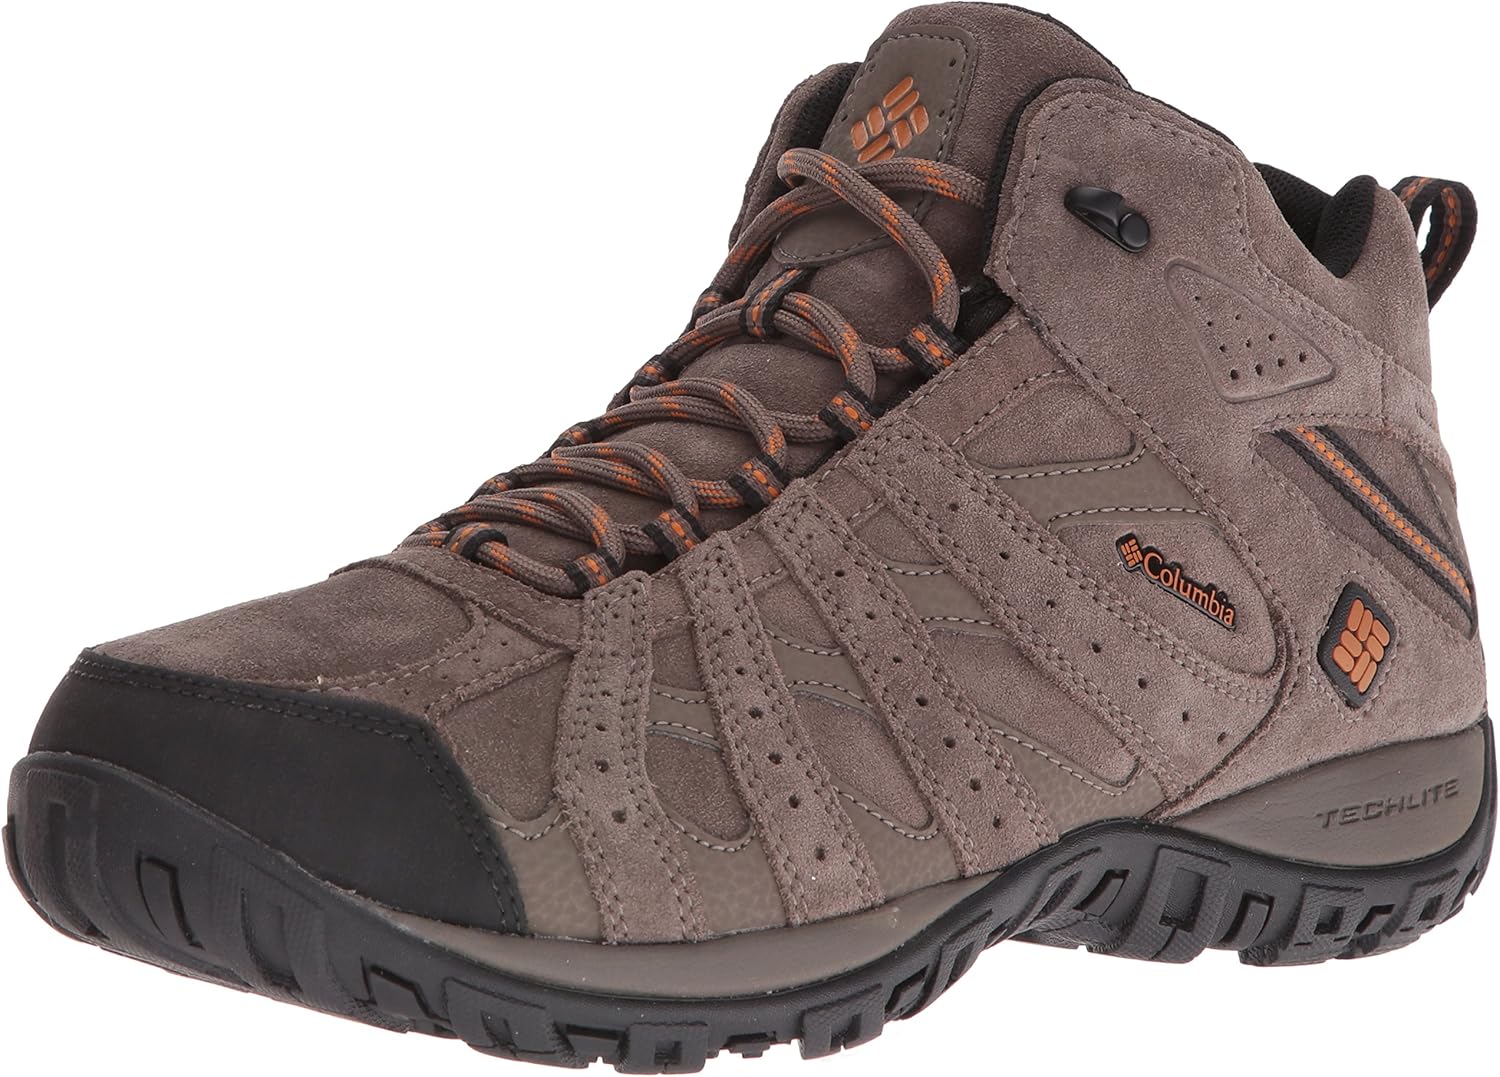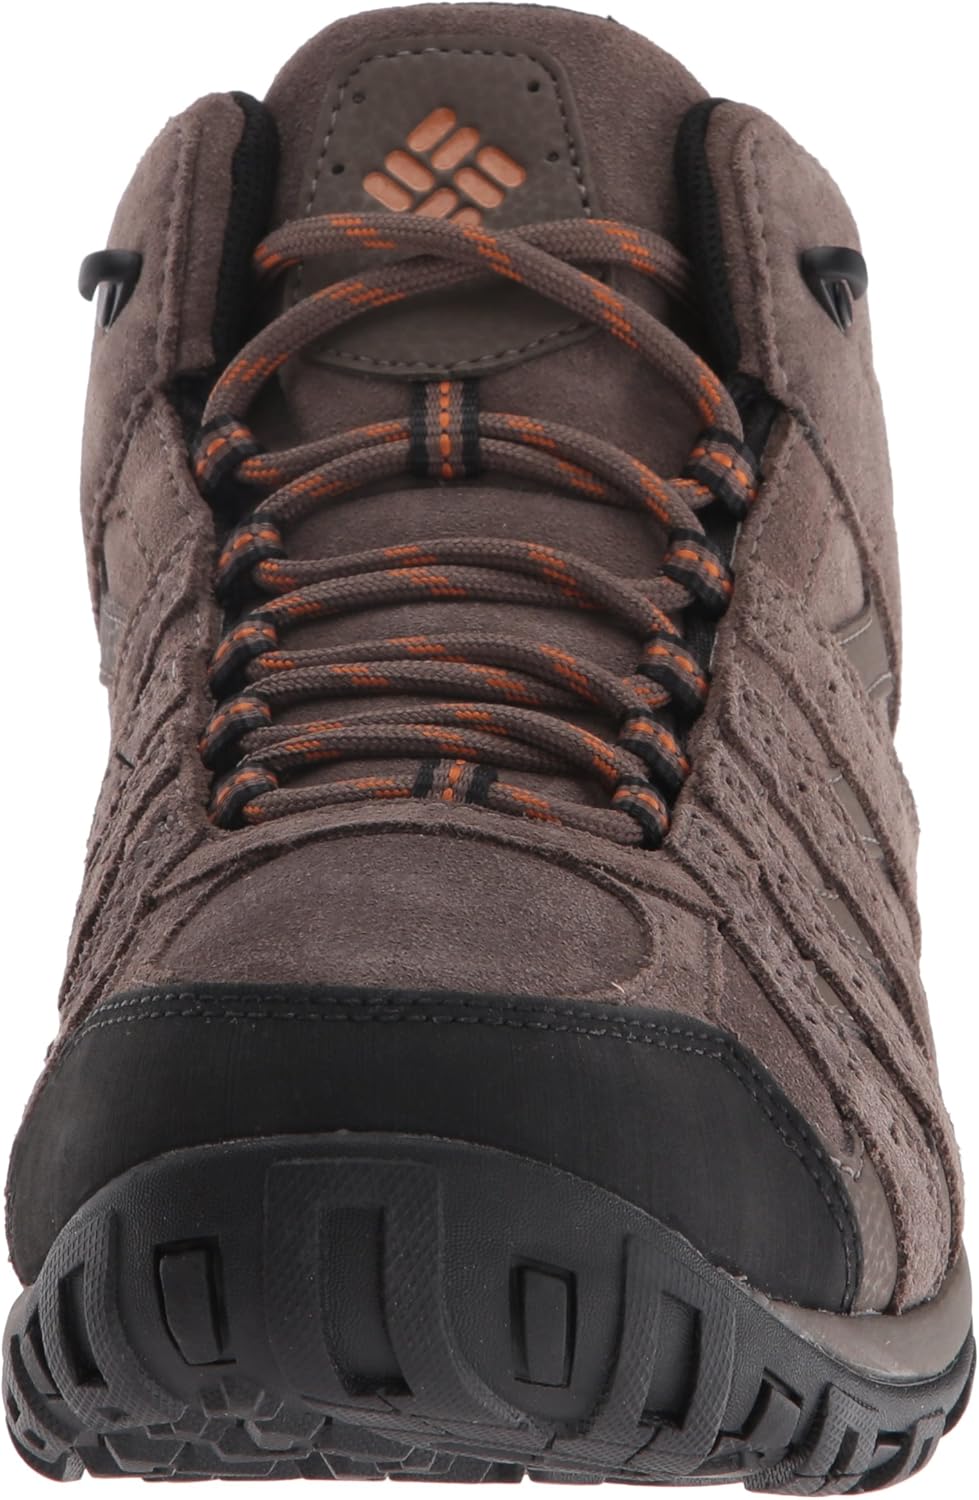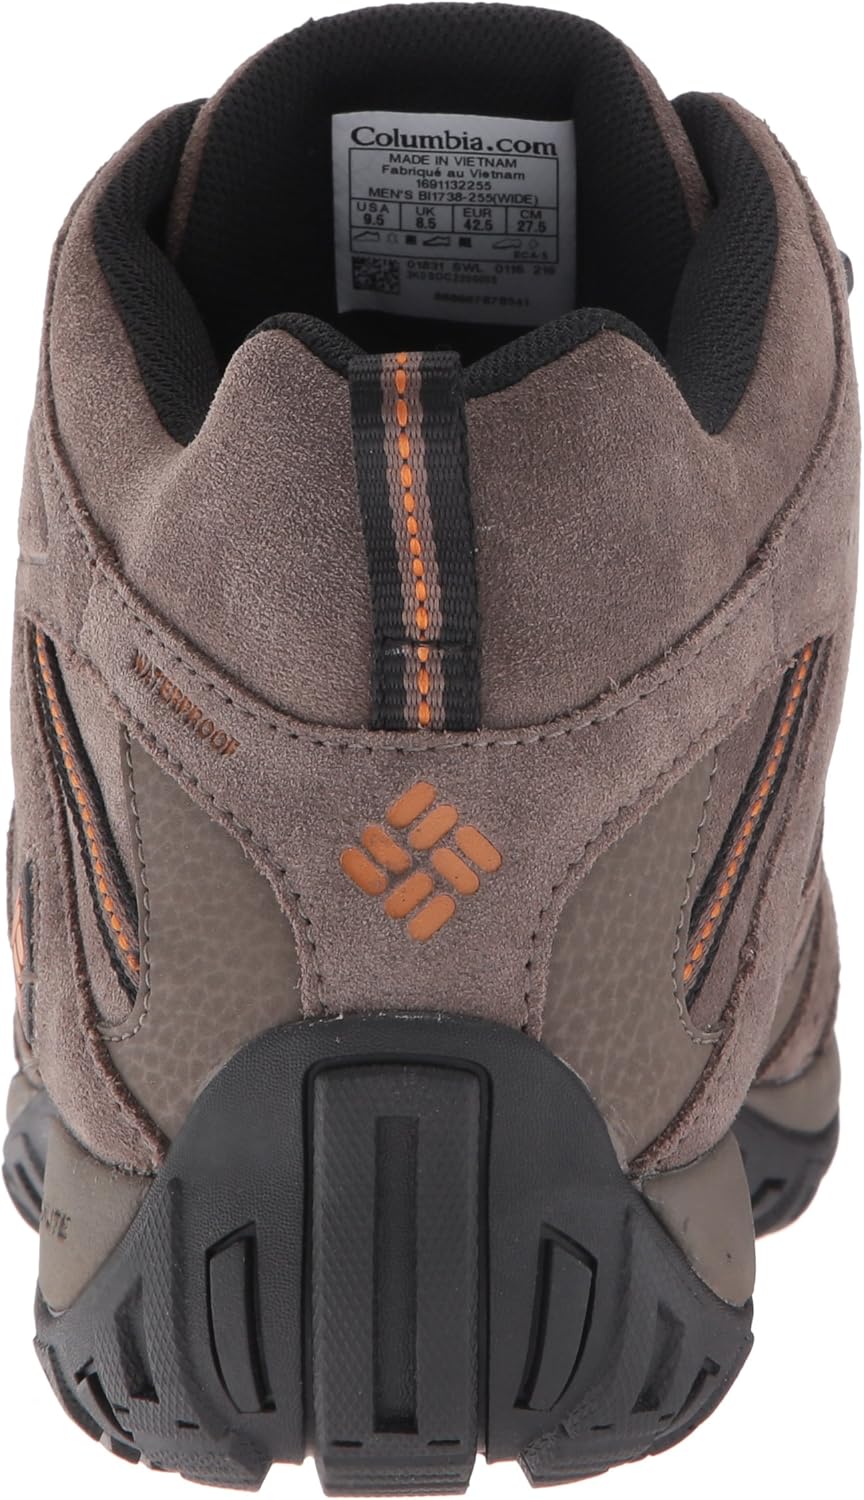
Columbia Men's Redmond MID Leather Omni-TECH Wide Hiking Boot
Category: AMAZON FASHION
Great for everything from backpacking trips to day hikes in any weather, this shoe features a leather and webbing upper that’s tough yet breathable, and the seam-sealed waterproofing technology of Omni tech™. and the mid-rise design gives you added support and stability over rough terrain
Features: 100% Leather/ Webbing / Scratch Rubber | Imported | Rubber sole | Omni-Grip non-marking traction rubber. | Techlite lightweight midsole for long lasting comfort, superior cushioning, and high energy return. | Leather, webbing and scratch rubber. | Omni-Tech waterproof seam-sealed membrane bootie construction.